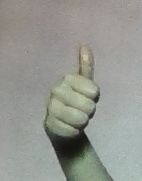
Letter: aleff